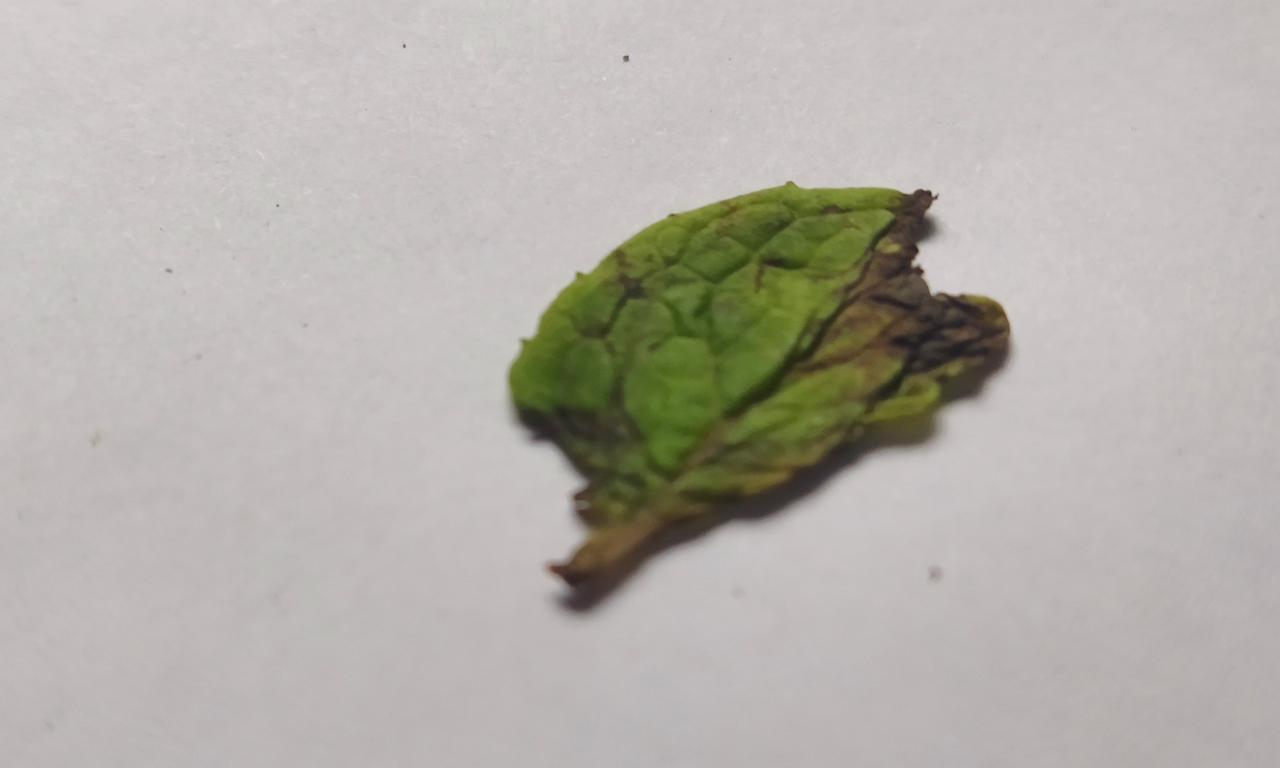
Label: Spoiled